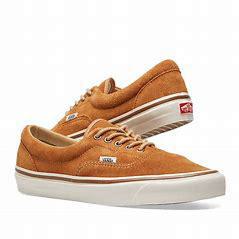
Brand: Vans
Model: Era 95 DX